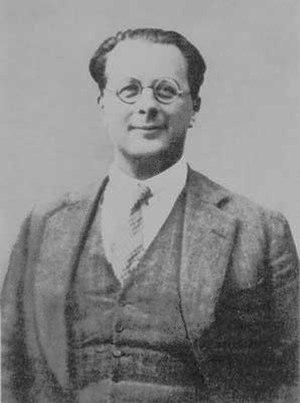
Carlo Rosselli, né le 16 novembre 1899 à Rome et mort le 9 juin 1937 à Bagnoles-de-l'Orne, est un homme politique italien, journaliste et historien, assassiné en même temps que son frère Nello par des cagoulards agissant vraisemblablement avec la complicité du régime fasciste italien.
La résistance en Italie pendant la Seconde Guerre mondiale est un terme générique qui désigne les activités des groupes de résistance qui se sont opposés aux forces d'occupation allemandes et au régime fasciste italien de la République sociale italienne pendant les dernières années de la Seconde Guerre mondiale. Ce mouvement englobe l'ensemble des mouvements politiques et militaires composés d'Italiens de tout âge, sexe, opinion politique et classe sociale, après l'invasion du pays par les Alliés, l'armistice entre l'Italie et les forces armées alliées, et l'occupation militaire allemande de l'Italie du Nord. Le conflit auquel ils ont pris part s'appelle la Guerre de libération d'Italie, lorsqu'ils ont pris part à la campagne d'Italie contre l'Axe, ou la Guerre civile italienne, lorsqu'ils se réfèrent spécifiquement au conflit contre les fascistes. La République italienne se revendique comme étant issue de la lutte de la résistance.
Giustizia e Libertà est un mouvement politique italien, créé à Paris en 1929 par un groupe d'exilés antifascistes. Carlo Rosselli s'impose comme le principal dirigeant du mouvement. Après la Seconde Guerre mondiale, différents partis italiens revendiquent l'héritage de Giustizia e Libertà.
Le terme de socialisme libéral recouvre un ensemble de courants de pensée mariant les idées socialistes et divers aspects du libéralisme. L'expression est parfois utilisée pour désigner le social-libéralisme, le concept de socialisme libéral étant employé par cette école de pensée et pouvant être confondu avec elle. Son usage s'étend cependant à un vaste ensemble de courants intellectuels britanniques, français et italiens de la fin du XIXᵉ siècle et de l'ensemble du XXᵉ siècle. De manière large, le socialisme libéral peut être défini comme une tendance multiforme, regroupant l'ensemble des pensées en rupture avec la domination idéologique du libéralisme économique classique, son antisocialisme doctrinal et son incapacité supposée à gérer la question sociale, comme avec les tendances supposés autoritaires du socialisme, et qui chercherait à réconcilier ce dernier avec la philosophie libérale.